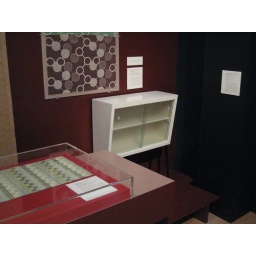
our scabby old bathroom cabinet on display at a Wellcome Trust exhibition in London